Tigelada

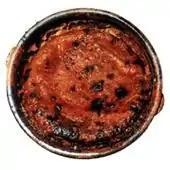
Tigelada on a clay bowl

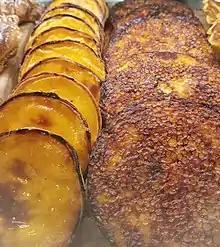
Tigelada (right) next to a Tarte de Nata

Tigelada or Tigelada de Abrantes is a typical Portuguese dessert made in a wood-fired oven. Its cooking is done in a pre-heated unglazed clay bowl.